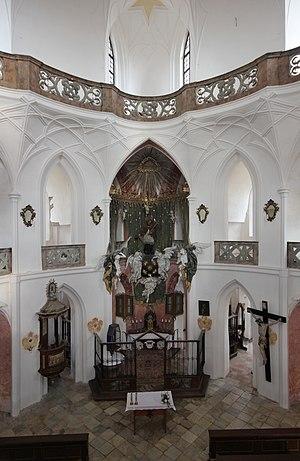
L'église Saint-Jean-Népomucène à Zelená Hora, à Žďár nad Sázavou près de la frontière entre la Bohême et la Moravie, est le dernier chef-d'œuvre de l'architecte Jan Blažej Santini-Aichel, qui mélange l’architecture baroque aux éléments gothiques dans la construction et la décoration. Elle est ajoutée à la liste du patrimoine mondial de l'UNESCO en décembre 1994.